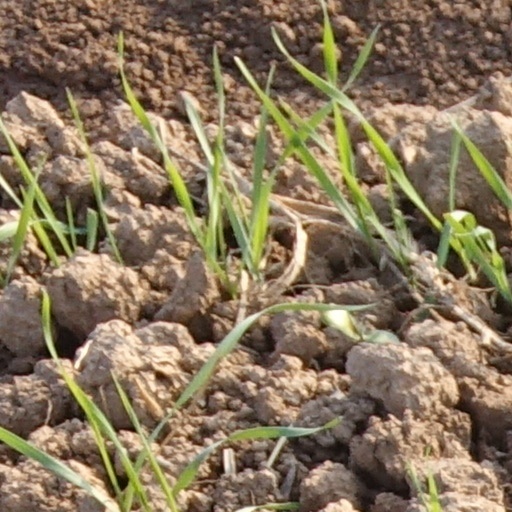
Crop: wheat